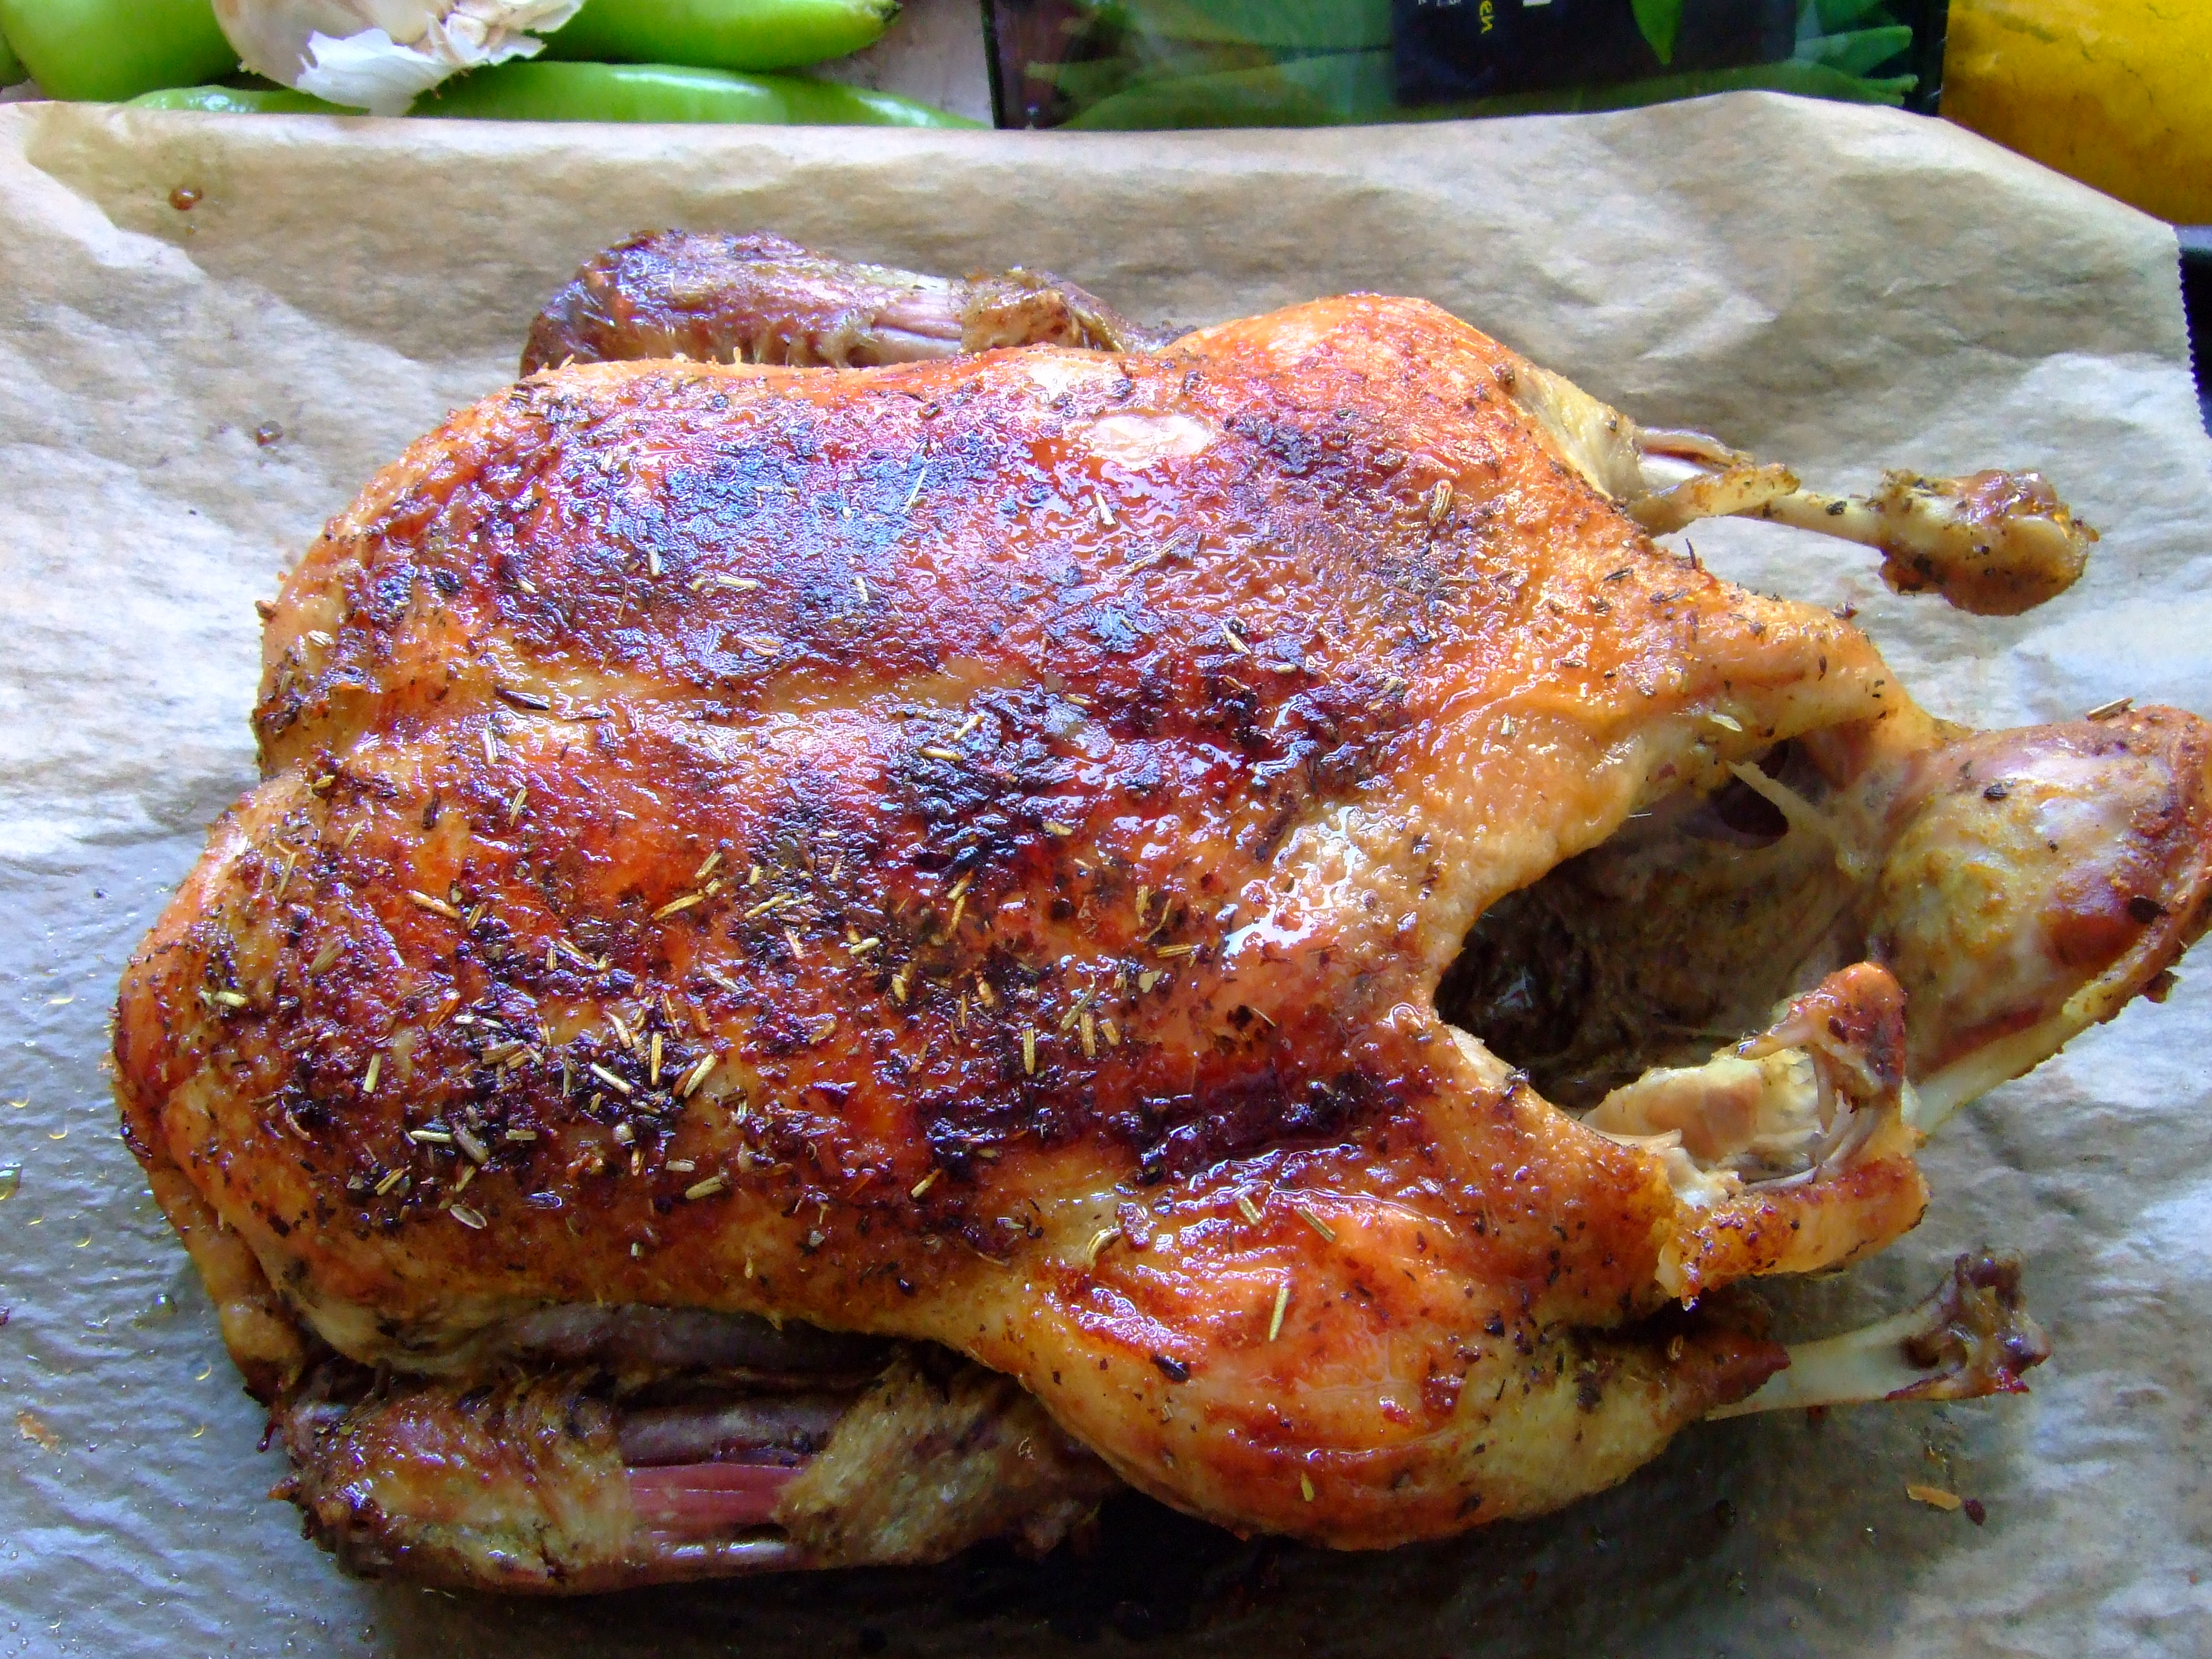
food, duck, dish, roasting, meat, animal source foods, fried food, hendl, lamb and mutton, chicken meat, recipe, duck meat, pork